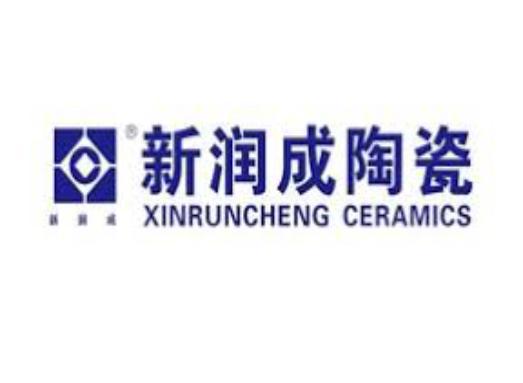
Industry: Others